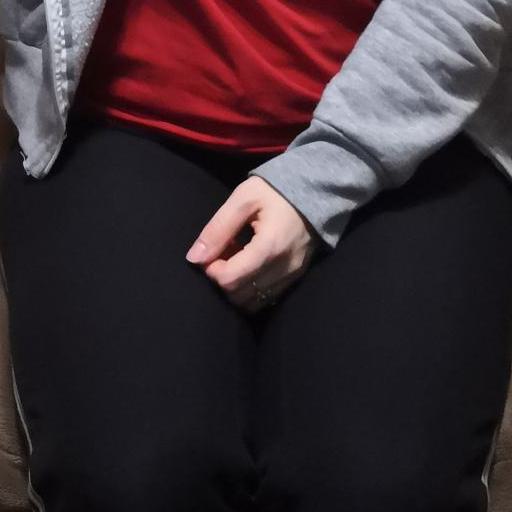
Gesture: no_gesture